Chalciporus piperatus

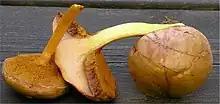
In cross-section

This mushroom contains toxins and is usually considered inedible. It has been used as a condiment in many countries, with the Italian chef Antonio Carluccio recommending it be used only to add its peppery flavour to other mushrooms. Some recommend that it be well-cooked before consumption to minimize the risk of gastric symptoms, but the peppery taste is lost with cooking, and even more so by reducing it to a powdered form.